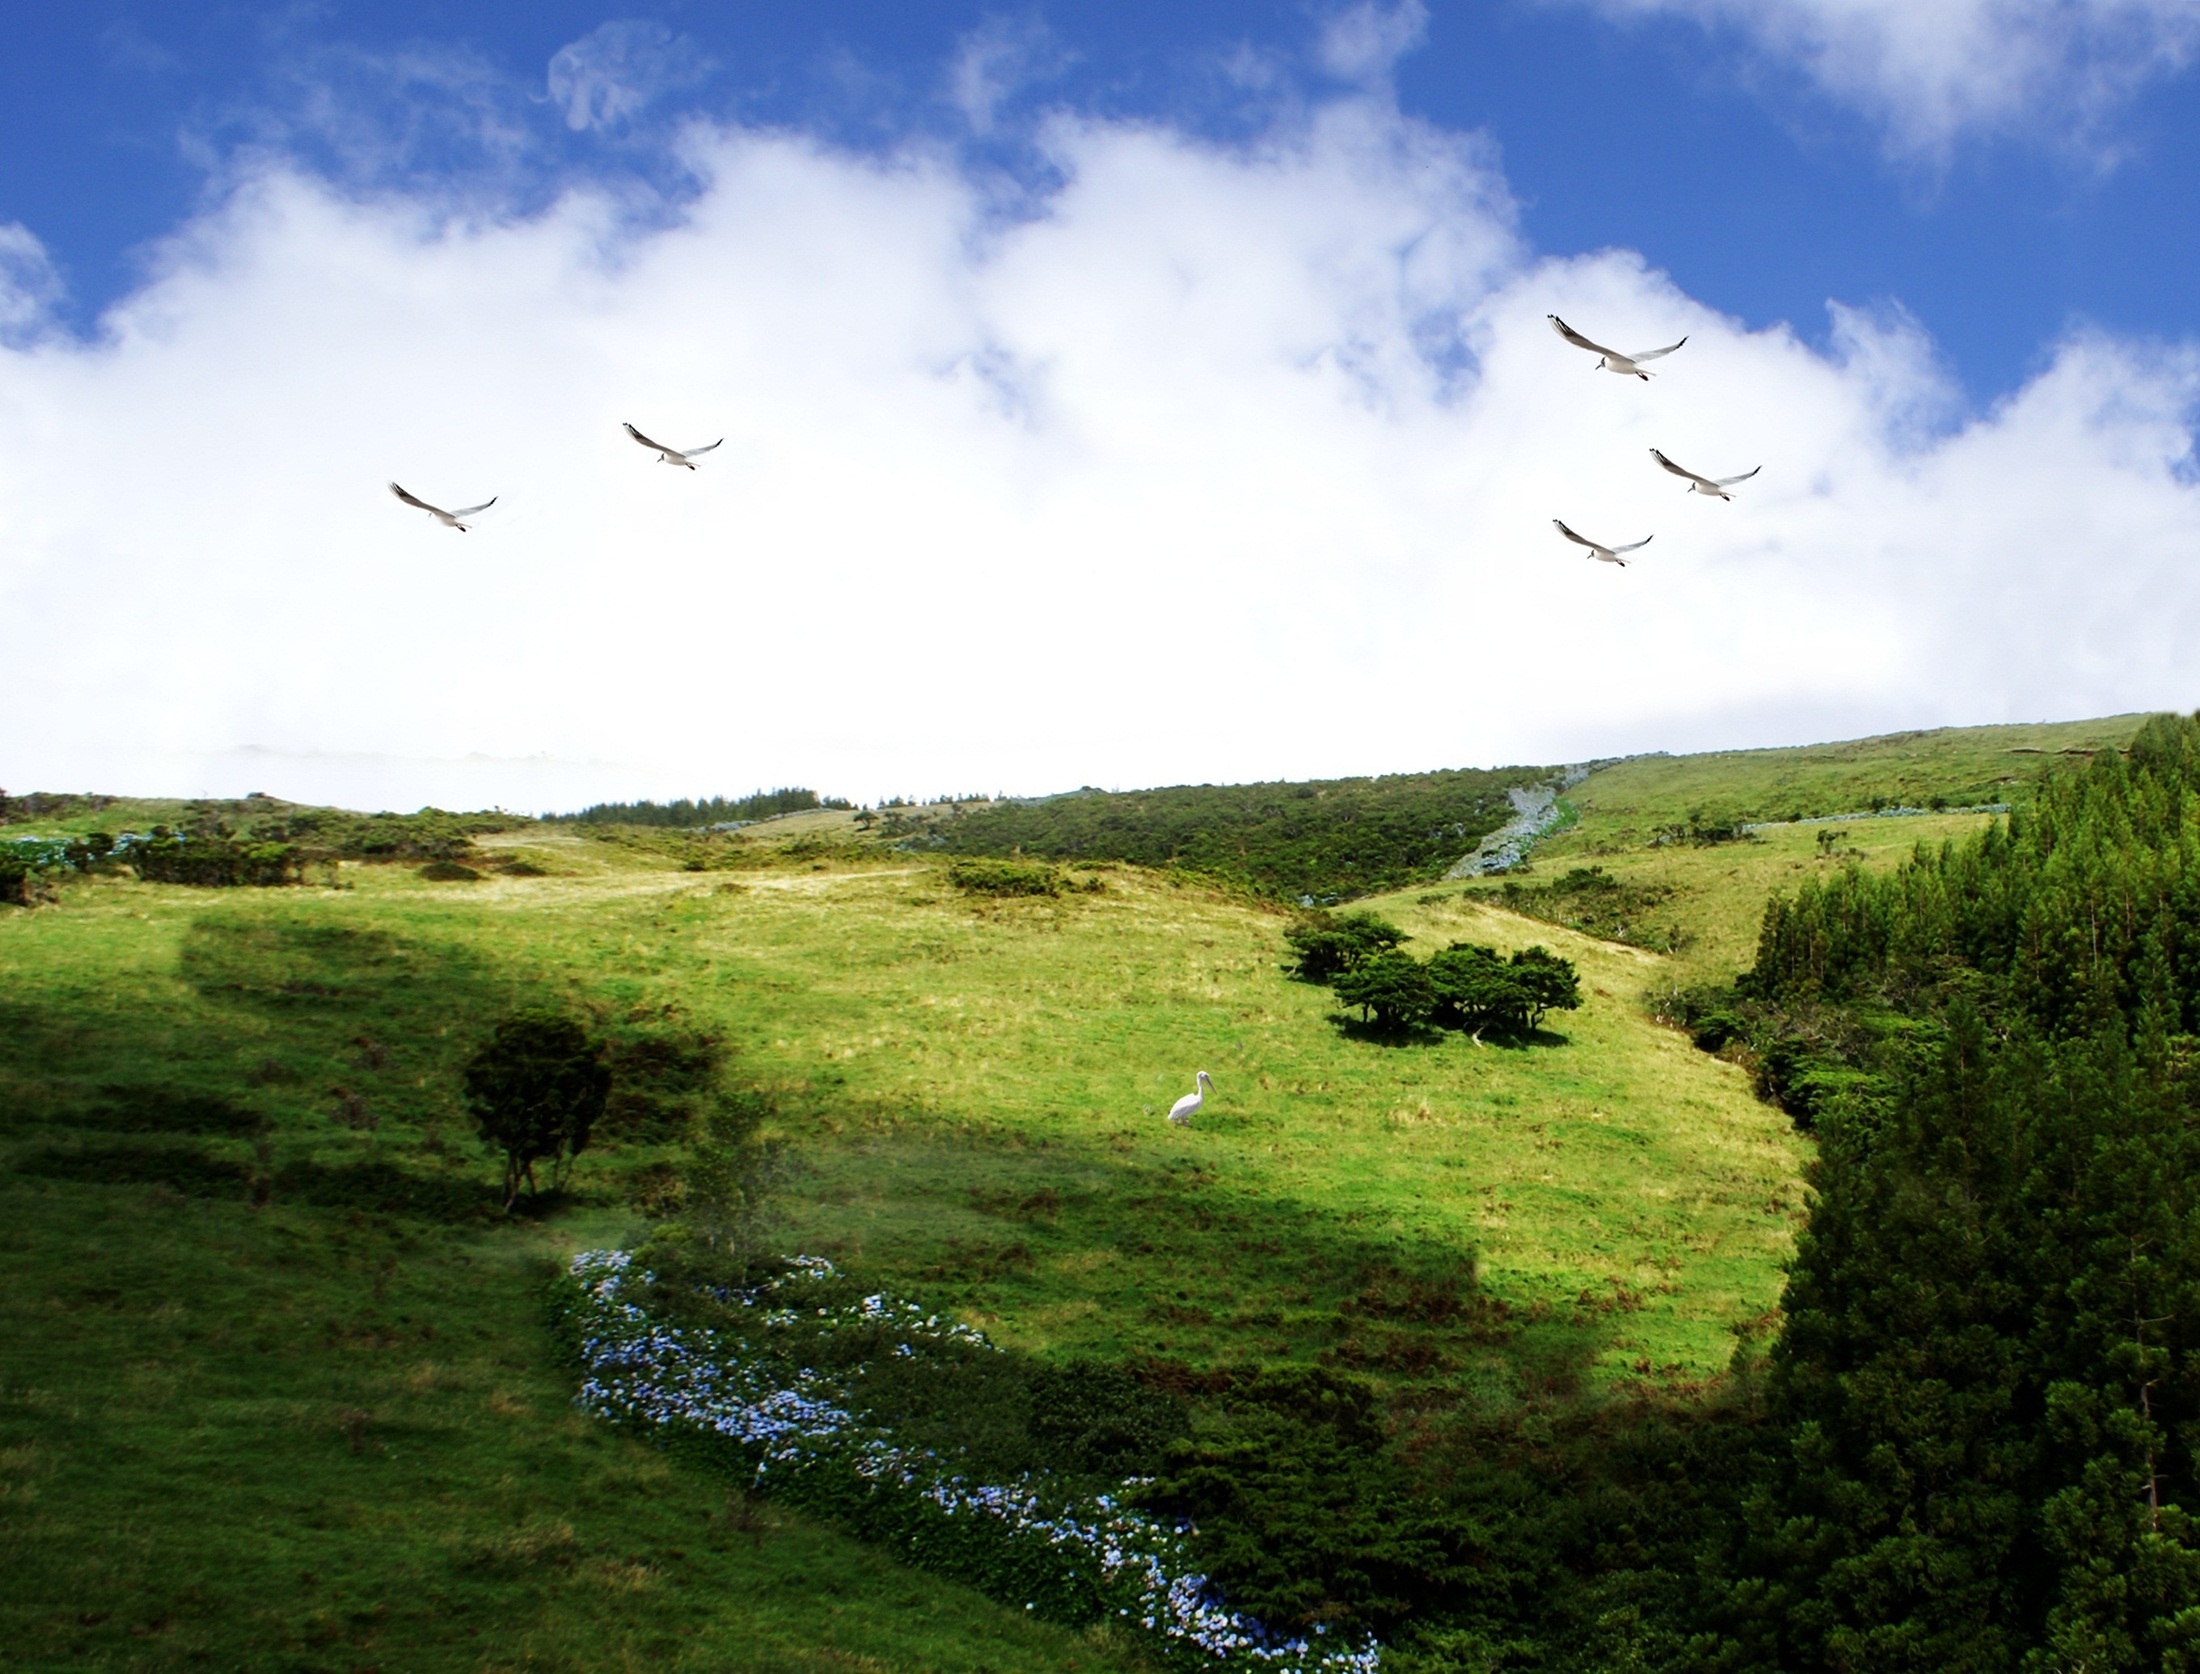
landscape, nature, marsh, wilderness, bird, cloud, sky, field, meadow, prairie, hill, wind, environment, green, flight, plain, plants, trees, clouds, grassland, vegetation, wetland, plateau, habitat, ecosystem, tropical birds, rural area, aerial photography, tropical vegetation, natural environment, atmosphere of earth